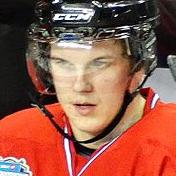
Age: 17